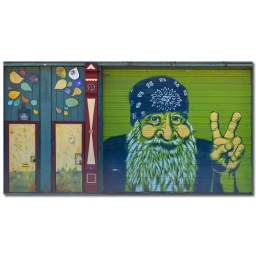
Grafitti / wall art on a building on South Fourth Street in St. Louis, Missouri 2009